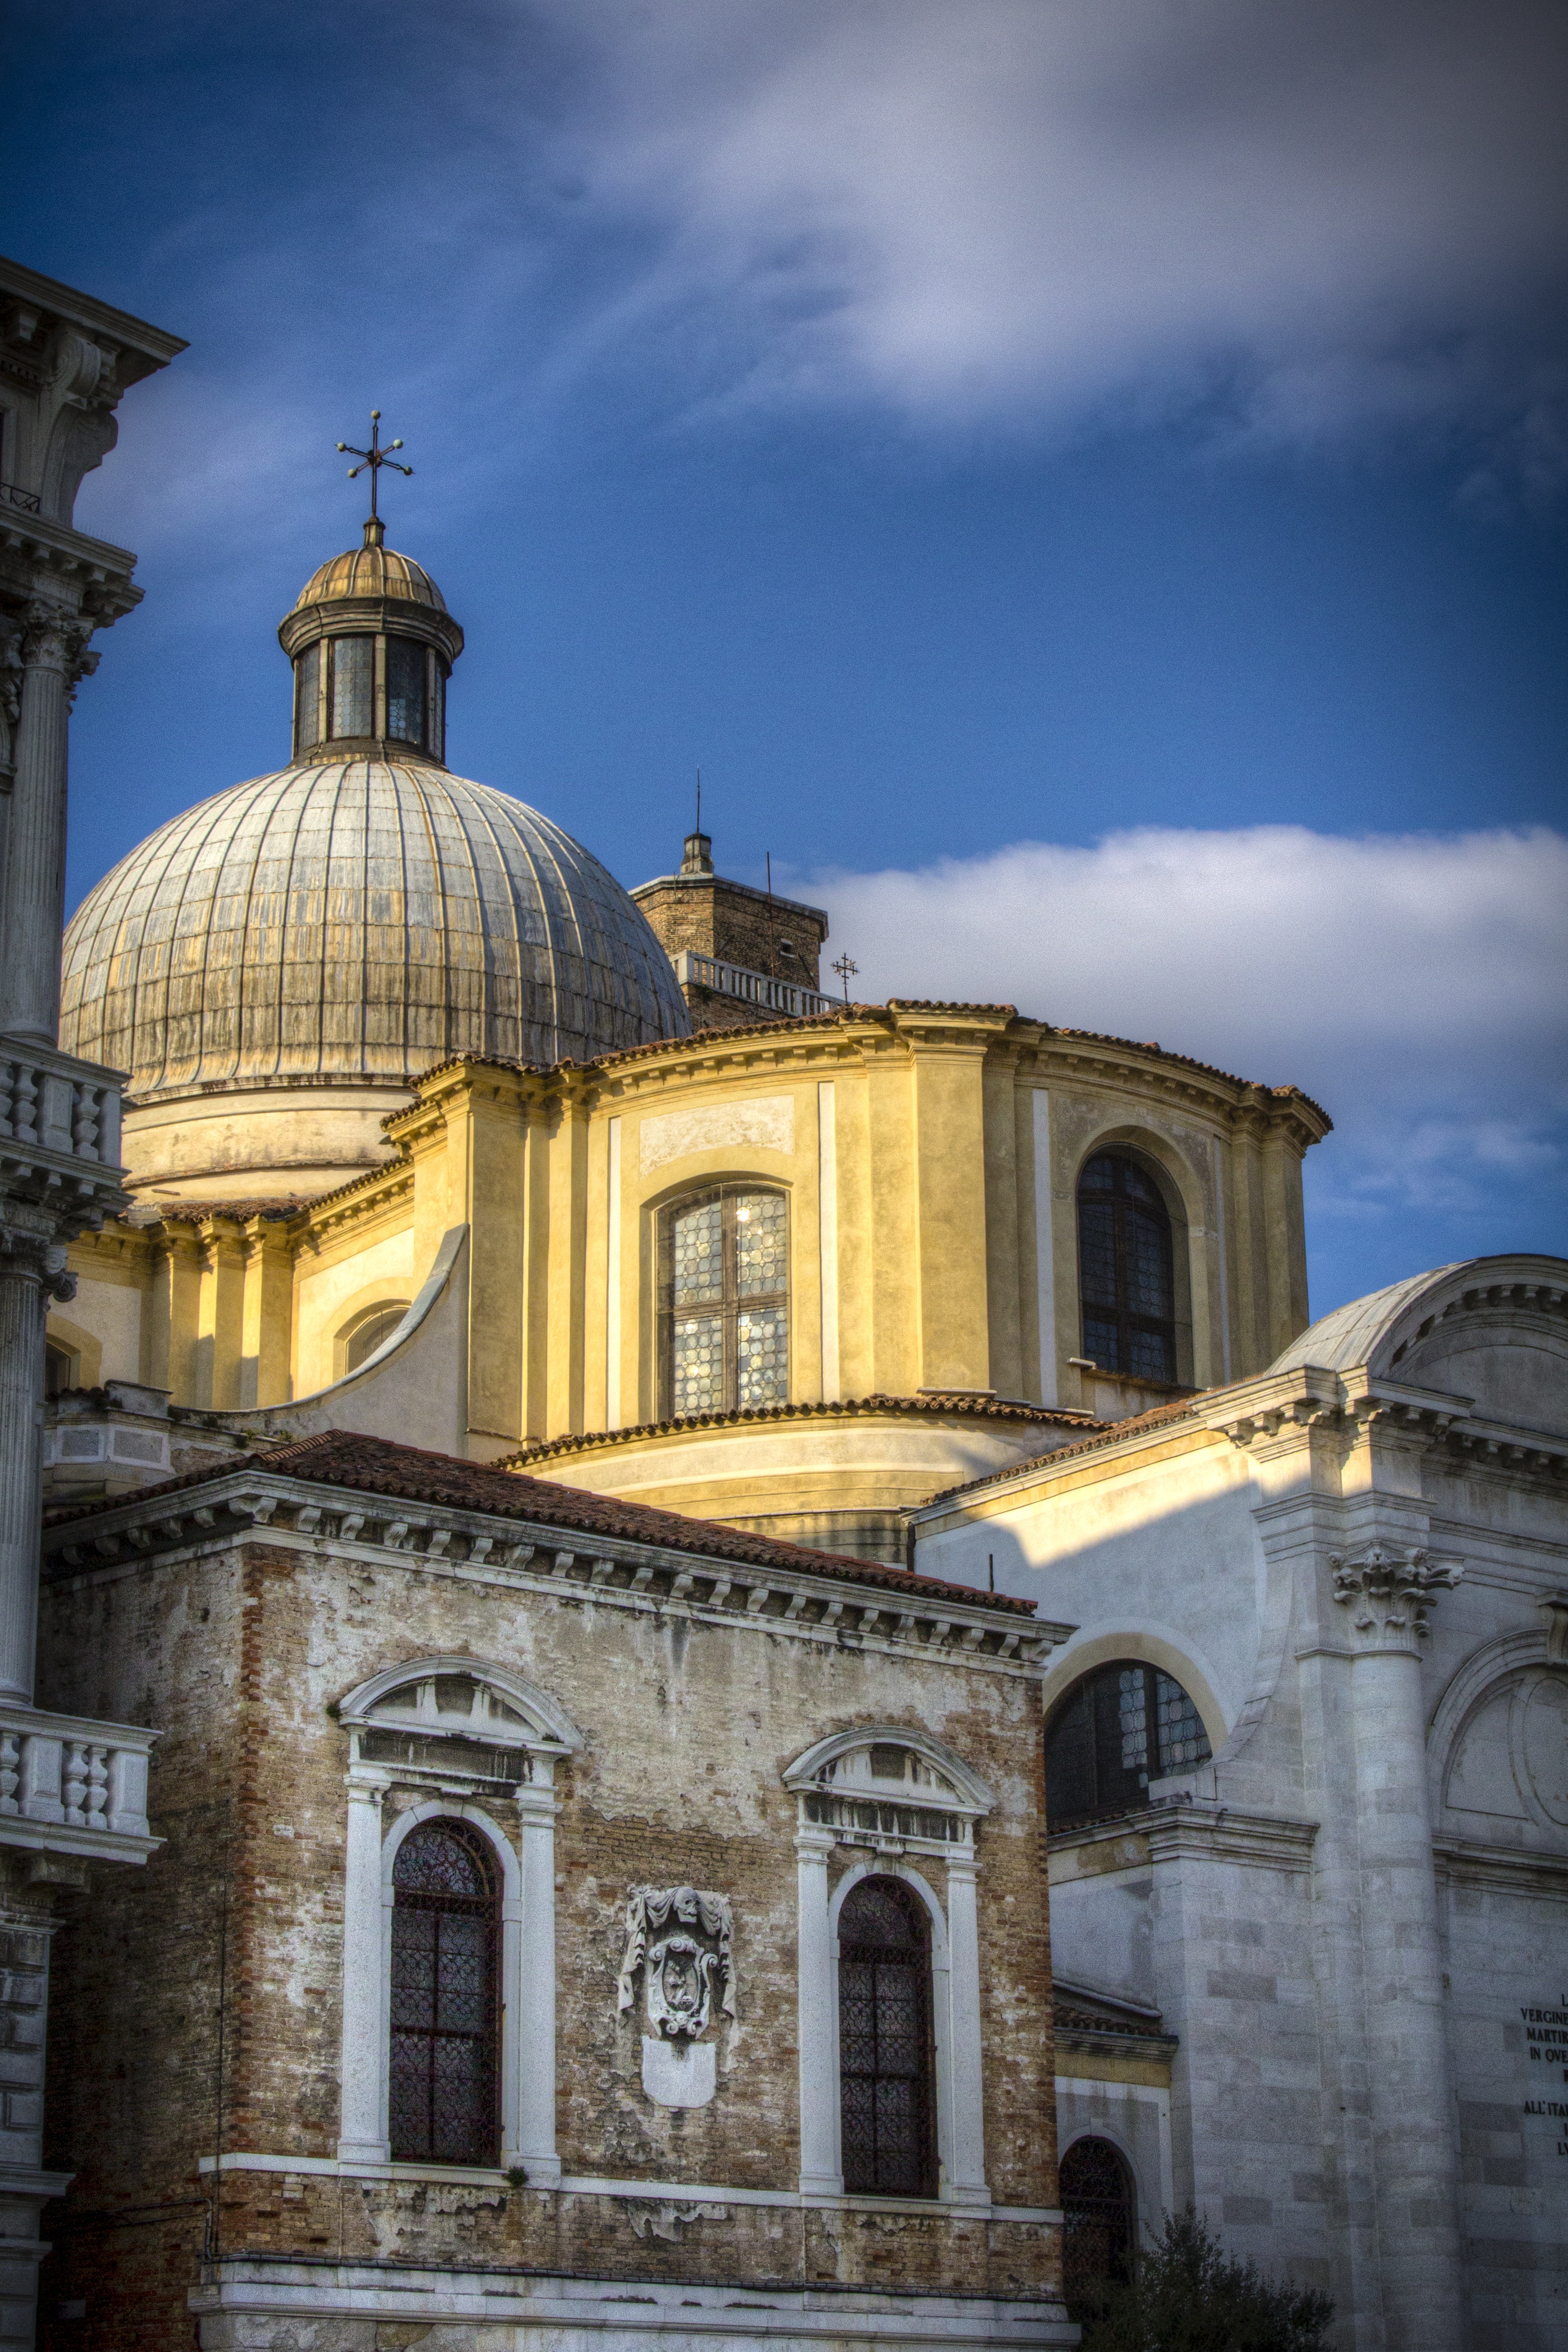
architecture, sky, house, building, city, cityscape, europe, ancient, landmark, italy, facade, venice, church, cathedral, chapel, historic, tourism, place of worship, monastery, venezia, synagogue, dome, italian, destination, venetian